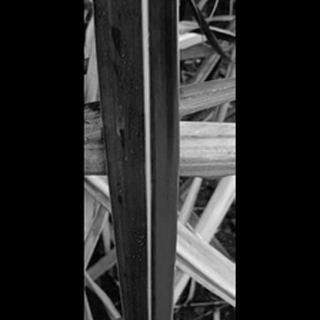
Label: sugarcane_yellow_leaf_disease